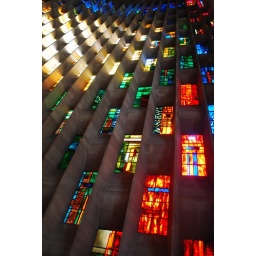
The wonderful colours of the stained glass window within Coventry cathedral.